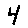
Label: 4